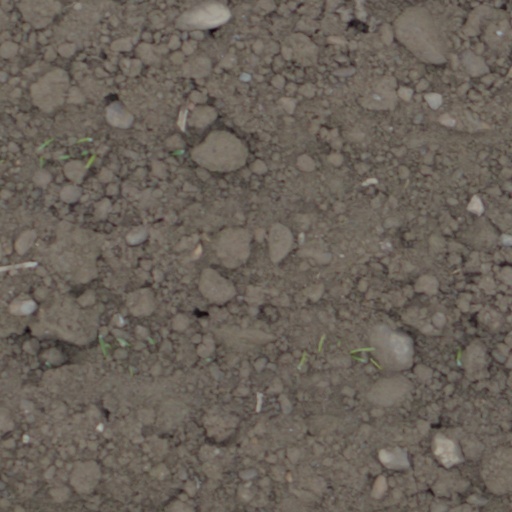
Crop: wheat